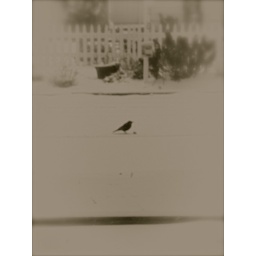
From my window I love watching the birds in the snow